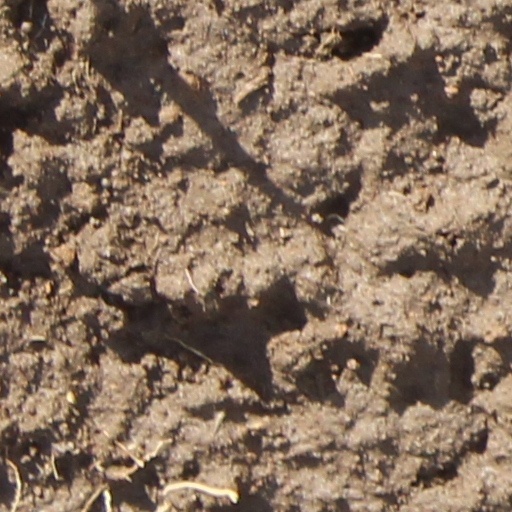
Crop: wheat